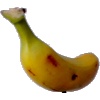
Label: Banana Lady Finger 1